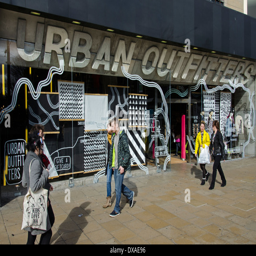
shoppers walking by the store